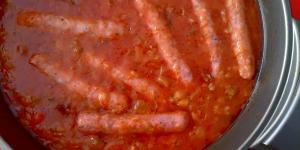
salchichas frescas en salsa de tomate